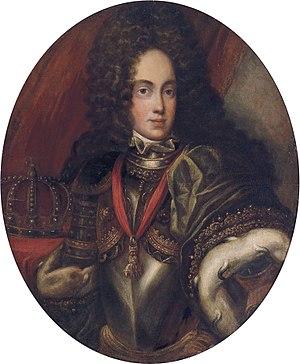
Cet article donne la liste des héritiers successifs du trône de Navarre depuis l'avènement de García V en 1134 jusqu'à l'abdication de Charles IV en 1830 pour la Basse-Navarre et la dissolution du titre d'Isabelle Iʳᵉ en 1833 pour la Haute-Navarre. Contrairement à d'autres monarchies, les règles de succession n'ont pas inclus la loi salique, mais la primogéniture cognatique avec préférence masculine. Les héritiers mâles ont porté le titre de prince de Viane, créé en 1423 sur décision du roi Charles III en faveur du premier descendant mâle du monarque.
Cet article donne la liste des héritiers successifs du trône d'Espagne depuis l'avènement de Jeanne Iʳᵉ et de Charles Iᵉʳ en 1516. Les règles de succession incluent la primogéniture cognatique avec préférence masculine, même si la loi salique a été introduite entre 1713 et 1830 par la maison de Bourbon-Anjou. Les héritiers mâles portent le titre de prince des Asturies, créé en 1388 sur décision du roi Jean Iᵉʳ de Castille en faveur du premier descendant du monarque, avec préférence masculine.